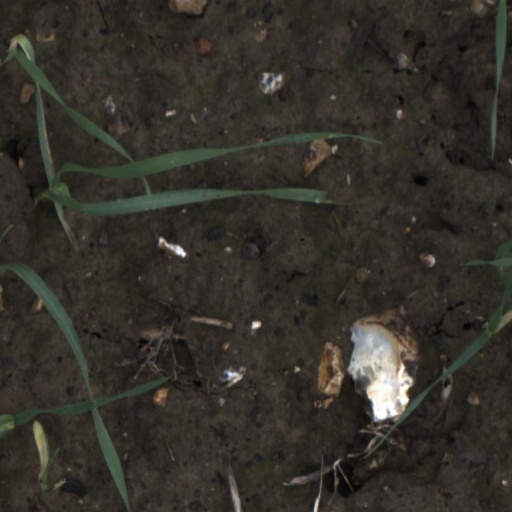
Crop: wheat